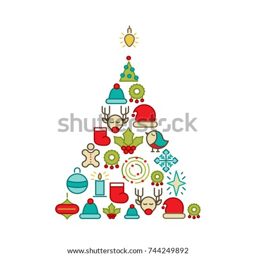
icons set in the form of christmas tree with collection of different objects such as deer , bird , star , hat